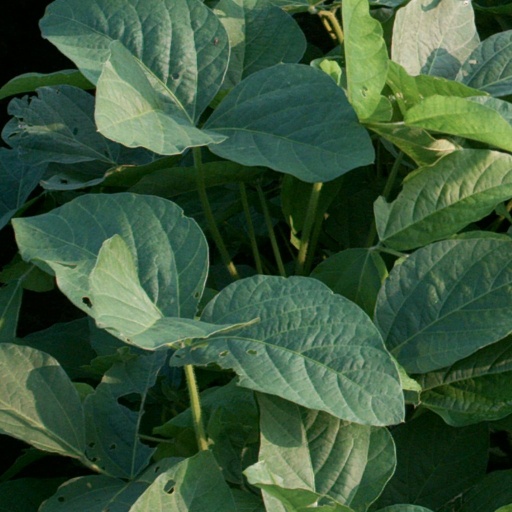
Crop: soybean